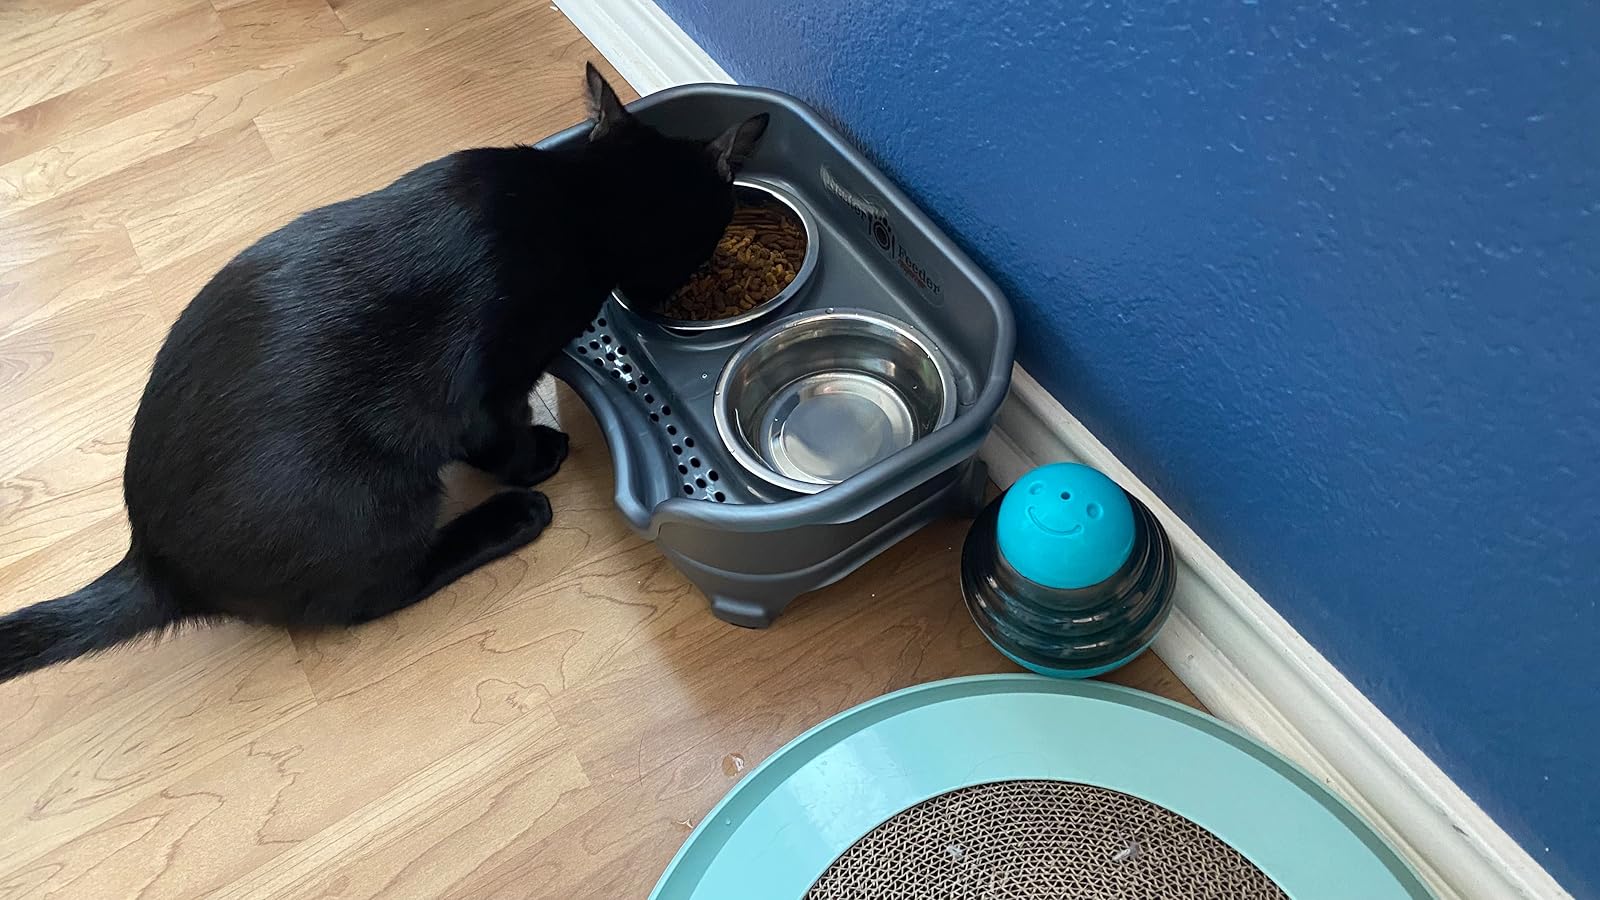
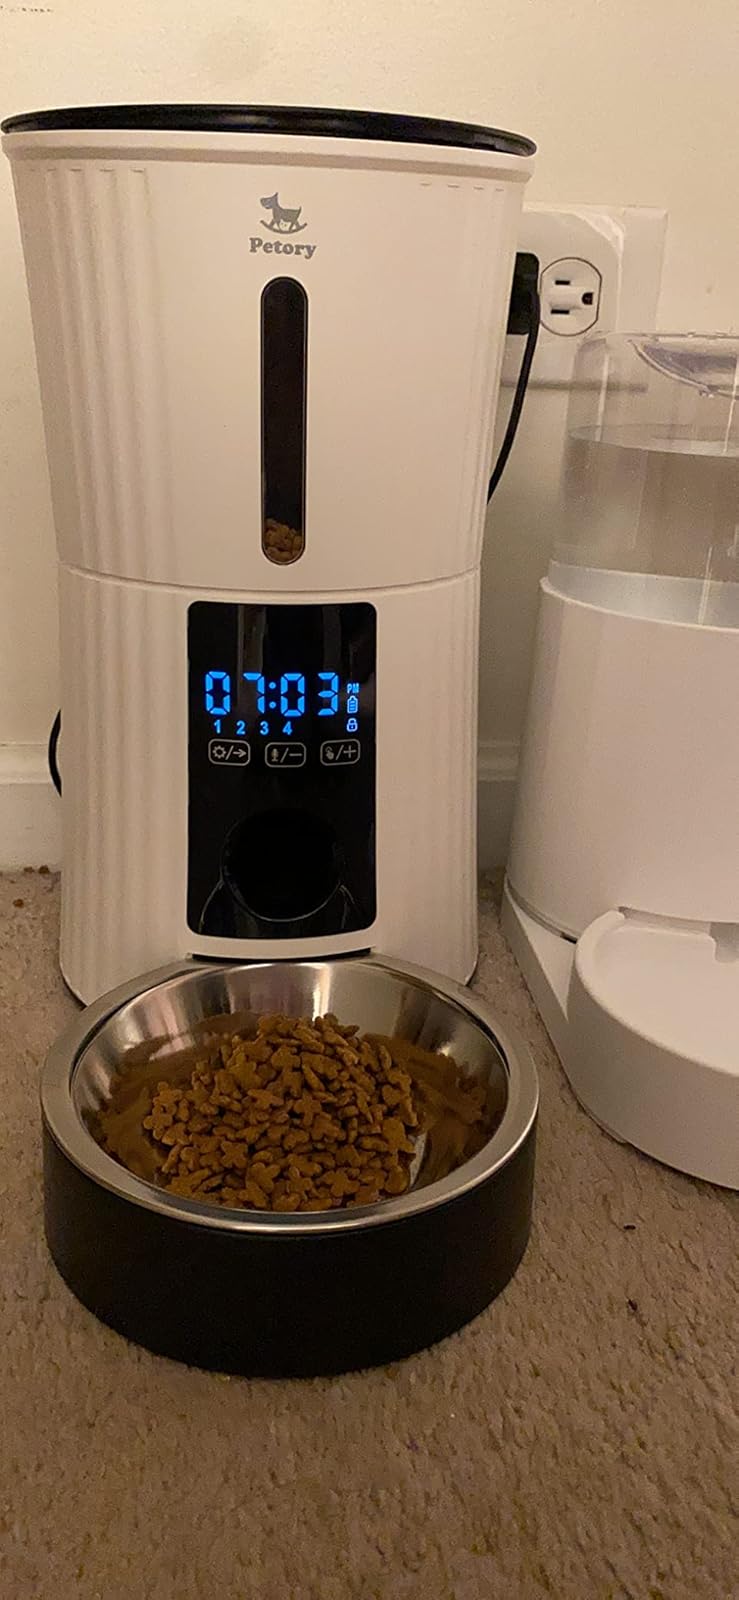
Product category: items_feeder
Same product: no